Manuel Pellegrini

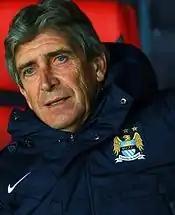
Pellegrini as manager of Manchester City in 2013

On 30 May 2013, Pellegrini stated he had a verbal agreement to become the new manager of Premier League club Manchester City. On 14 June 2013, Manchester City confirmed Pellegrini's appointment as their new first-team manager on a three-year contract. Pellegrini was quoted saying he was "delighted to accept this hugely exciting opportunity." Upon joining Manchester City, Pellegrini became only the fifth coach from outside of Europe to manage in the Premier League, and the first Chilean.